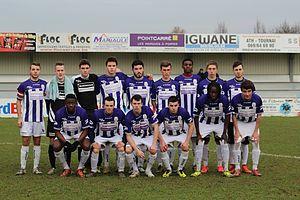
Equipe du RGA composée de joueurs Espoirs et U19 lors du match de championnat du 25 janvier 2015 suite au mouvement de grère des joueurs de l""quipe première"
Le Royal Géants athois est un club de football belge localisé à Ath, dans la province de Hainaut. Créé en 1929, ce club porte le matricule 2899. Il évolue en Promotion lors de la saison 2015-2016, mais arrête ses activités après avoir joué 14 rencontres. La fédération belge prononce le forfait général. Il cesse ses activités et est radié en juin 2016.